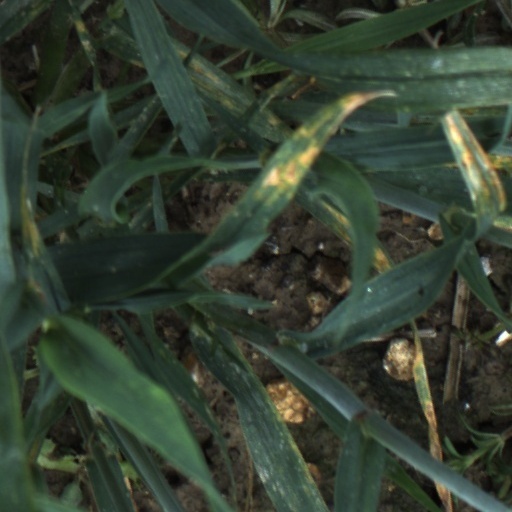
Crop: wheat